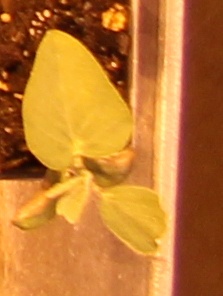
Label: Soybean